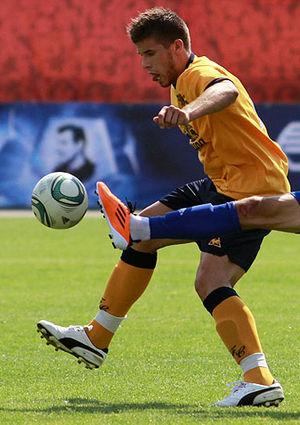
João Pedro Pereira Silva, né le 21 mai 1990 à Vila das Aves, est un footballeur portugais.